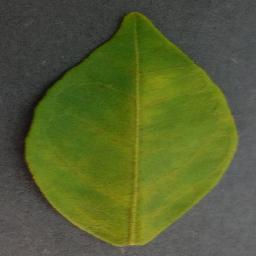
Label: Orange___Haunglongbing_(Citrus_greening)